CrazySexyCool

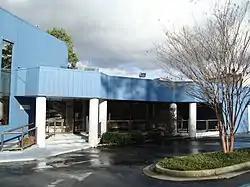
Doppler Studios was one of the recording studios used during the album's production.

The album's recording began in late 1993 and continued through till September 1994. The album was recorded at numerous studios, including Doppler Studios, Bosstown Recording Studios, KrossWire Studio and GADaddy's; D.A.R.P. Studios in Atlanta, Georgia; the Music Grinder Studios in Los Angeles, California; and The Hit Factory in New York City.